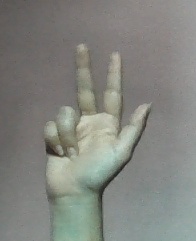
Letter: al